Embanking of the tidal Thames

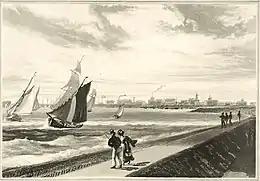
Sheerness, c. 1813 (William Daniell, Tate Britain)

Where human activity beside the river was industrial or commercial there was an incentive not only to make banks but to encroach out into the navigable stream. Here the walls were made by making timber revetments and backfilling with rubbish. The process was repeated over time.